Prithvi Narayan Shah

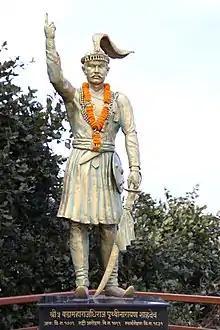
Statue of Shah at Chandragiri Hill. Shah is said to have planned to annex the Kathmandu valley after seeing it from the Chandragiri Hill.

When Prithvi Narayan Shah ascended to the throne of Gorkha on 3 April 1743 A.D., it was still a small state. He then started to contemplate the methods for turning Gorkha into a huge and strong state. He went to Varanasi to gain first-hand knowledge about the neighbouring states and about India to the south. During those days, Varanasi was one of the largest trade centres in India where people from different places gathered. He met with different types of people and gained valuable understandings regarding the Political and Social conditions of the Indian Sub-Continent. In Varanasi, his father-in-law Abhiman Singh, a Thakuri Chief, procured for him some firearms and a quantity of ammunition.